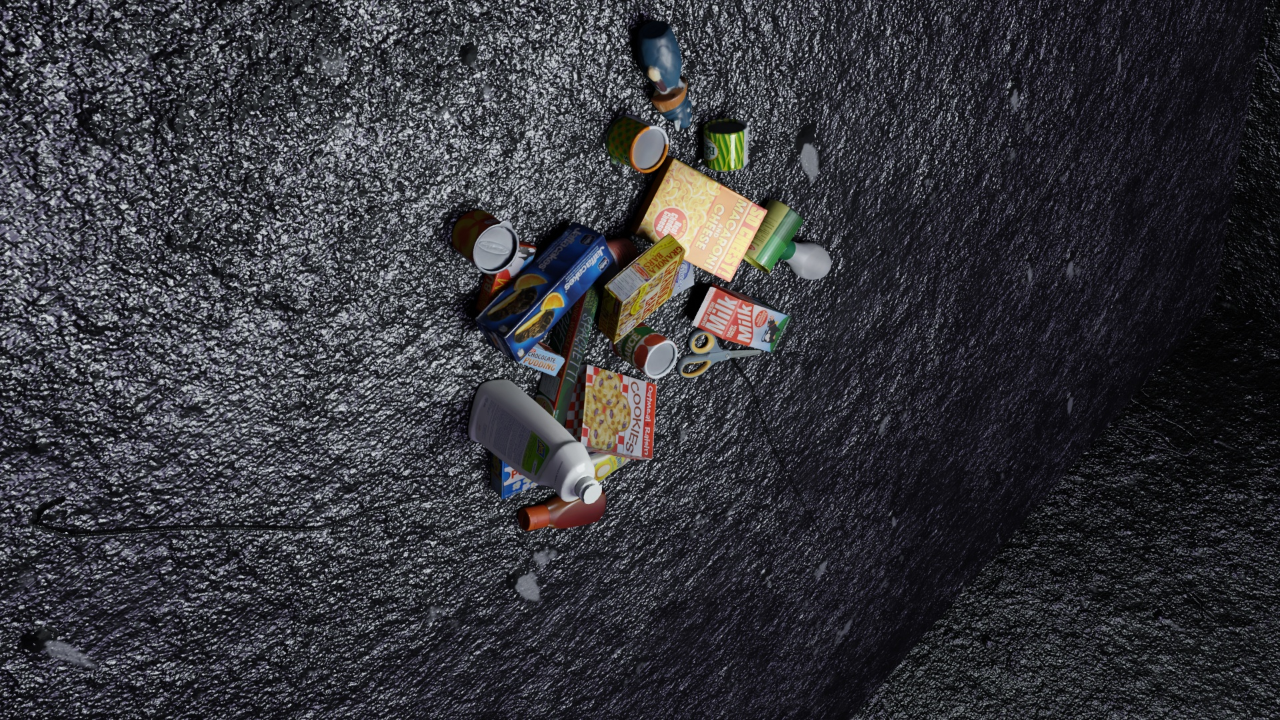
Question:
What are the five normalized (x, y) points between 0 and 1 in the image that outline the grasp plane for the bottle of tangy BBQ sauce? Your answer should be as Grasp center: [], Left finger base: [], Right finger base: [], Left finger tip: [], Right finger tip: [].
Answer: Grasp center: [0.435937, 0.725], Left finger base: [0.427344, 0.763889], Right finger base: [0.444531, 0.686111], Left finger tip: [0.415625, 0.740278], Right finger tip: [0.432031, 0.6625]